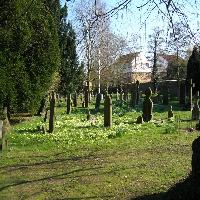
Weather: sun or clear